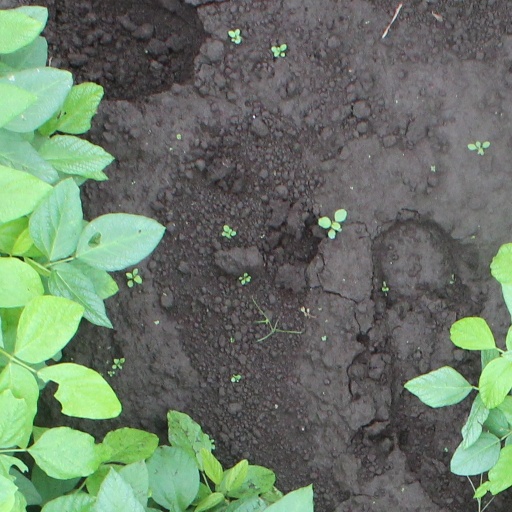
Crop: soybean